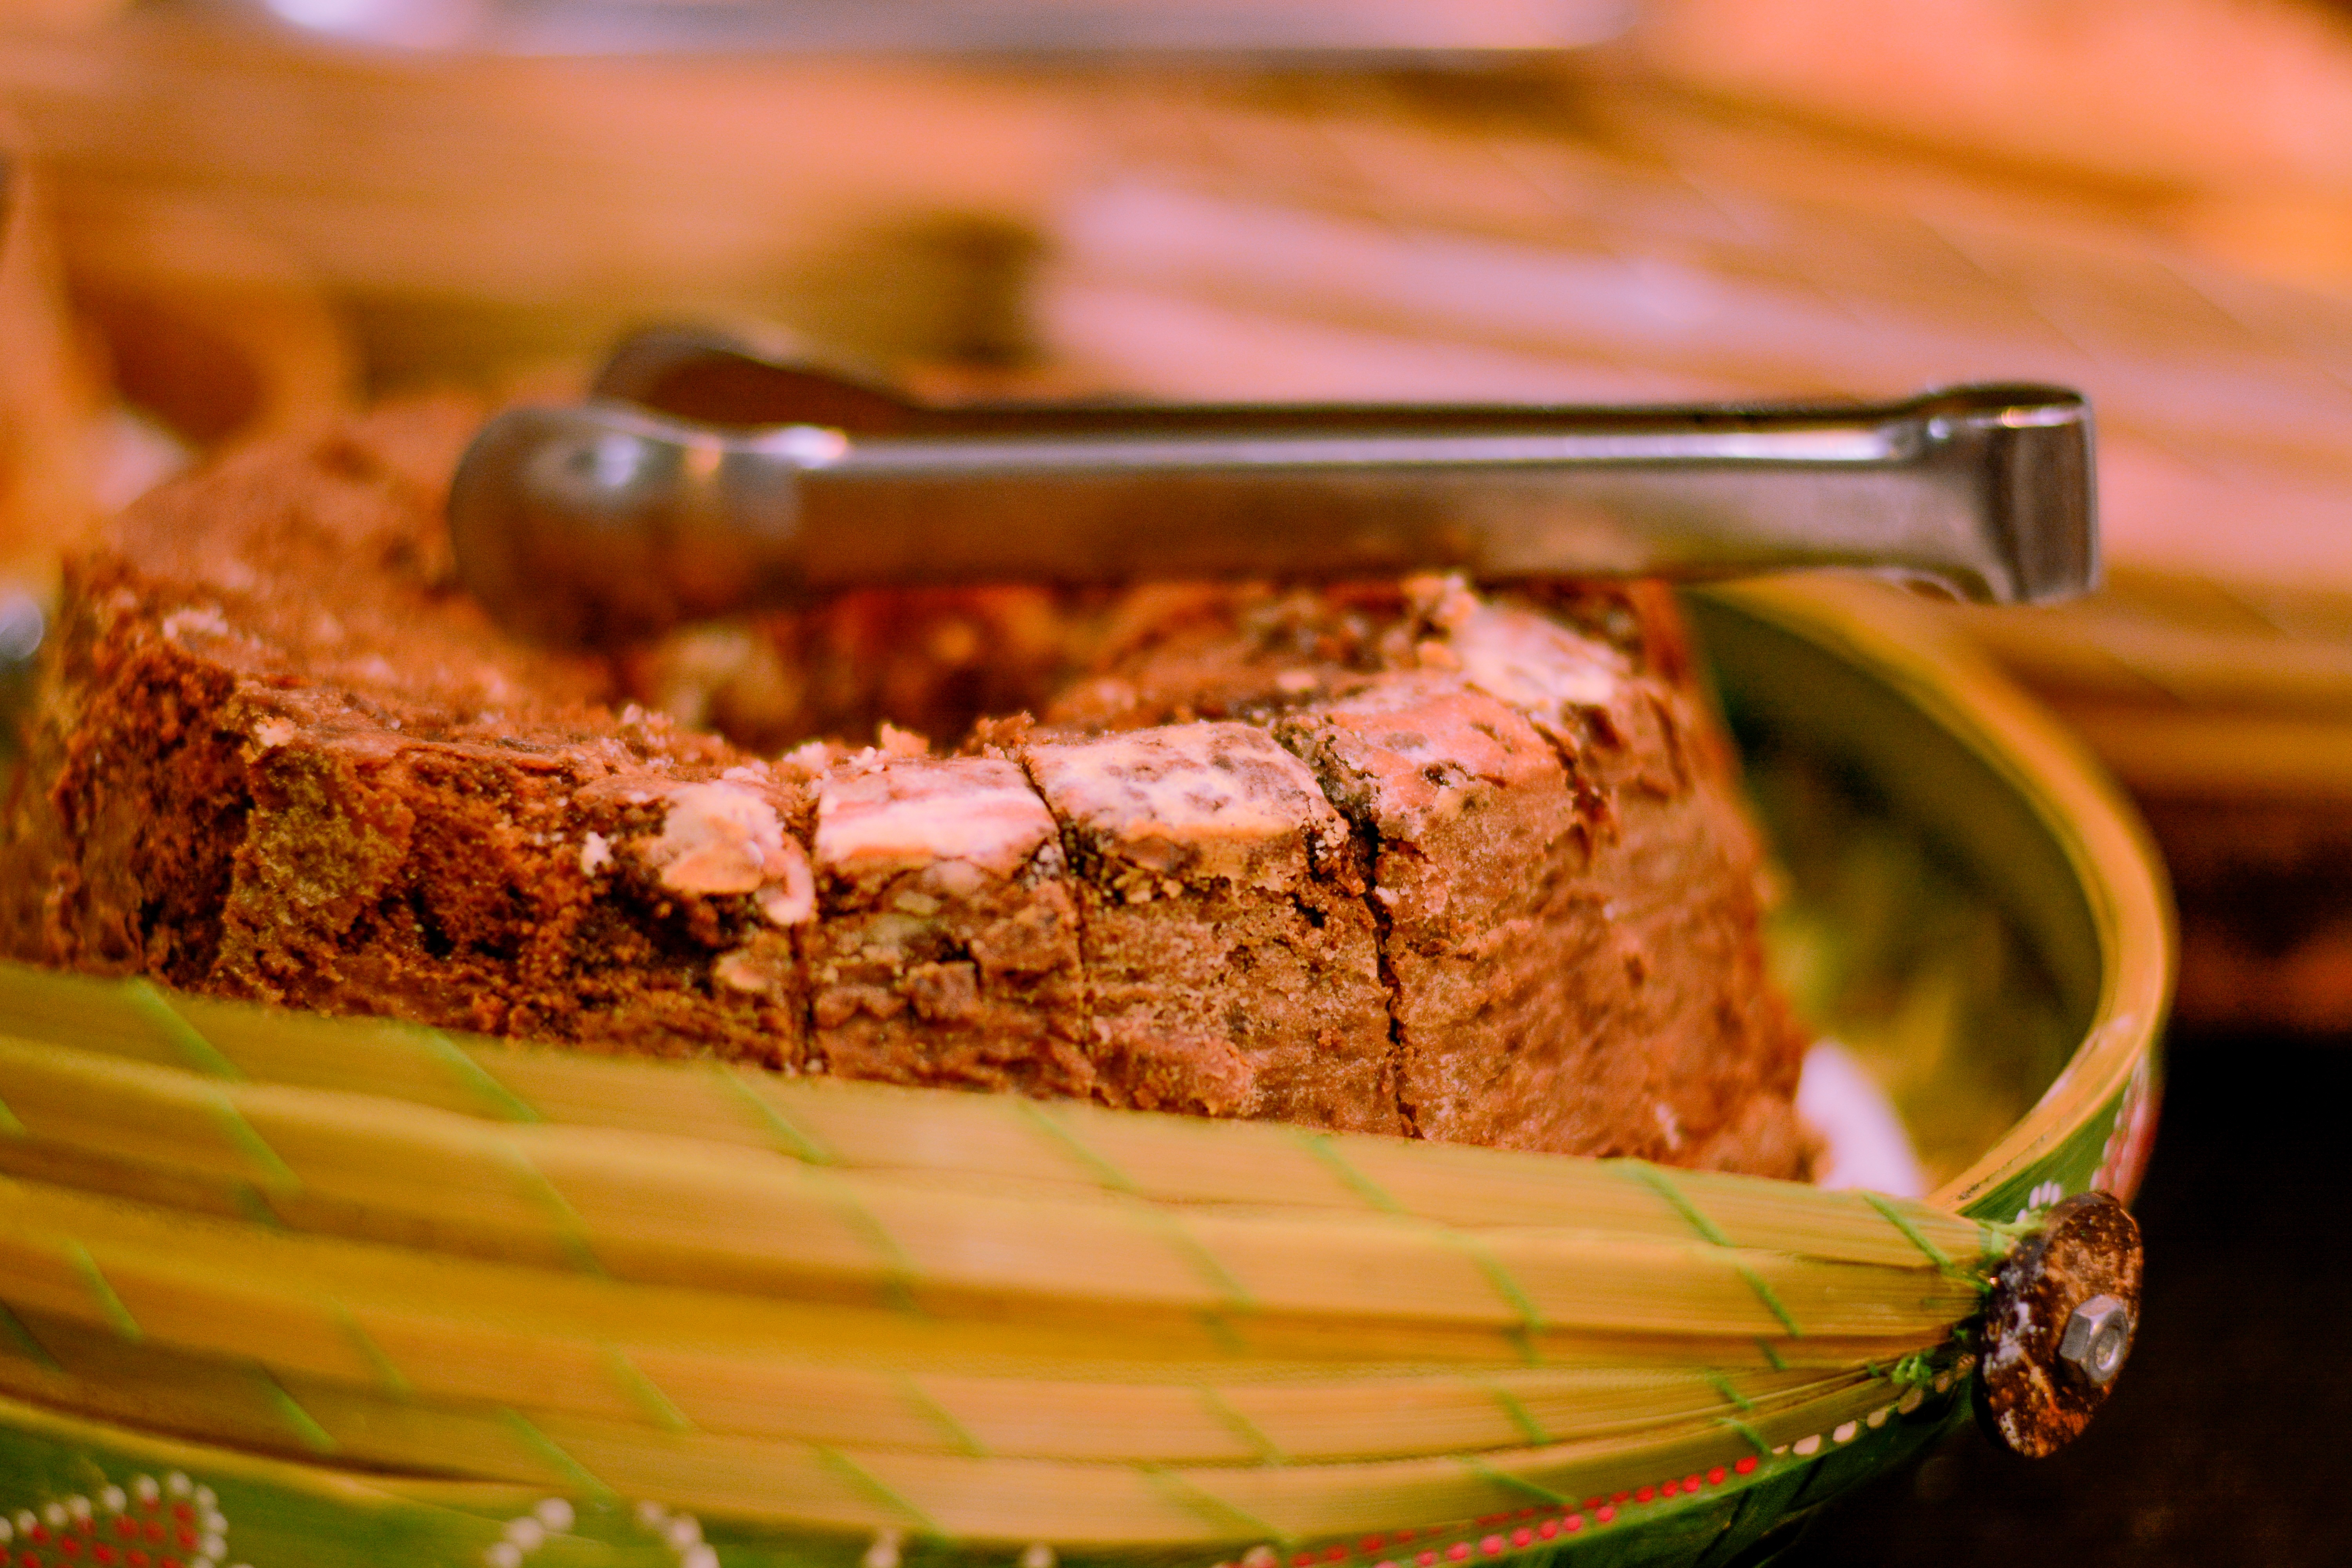
dish, meal, food, produce, breakfast, baking, meat, cuisine, cake, steak, roasting, inn